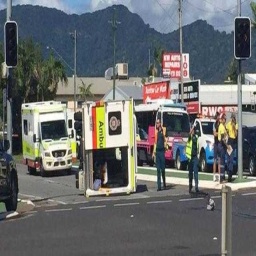
Label: ambulance